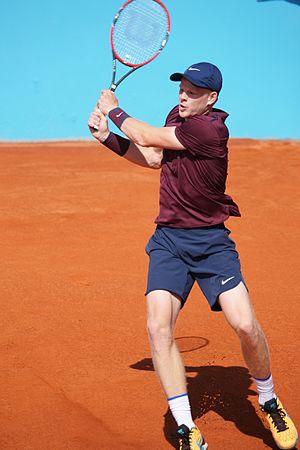
Kyle Edmund Nice ATP 2016